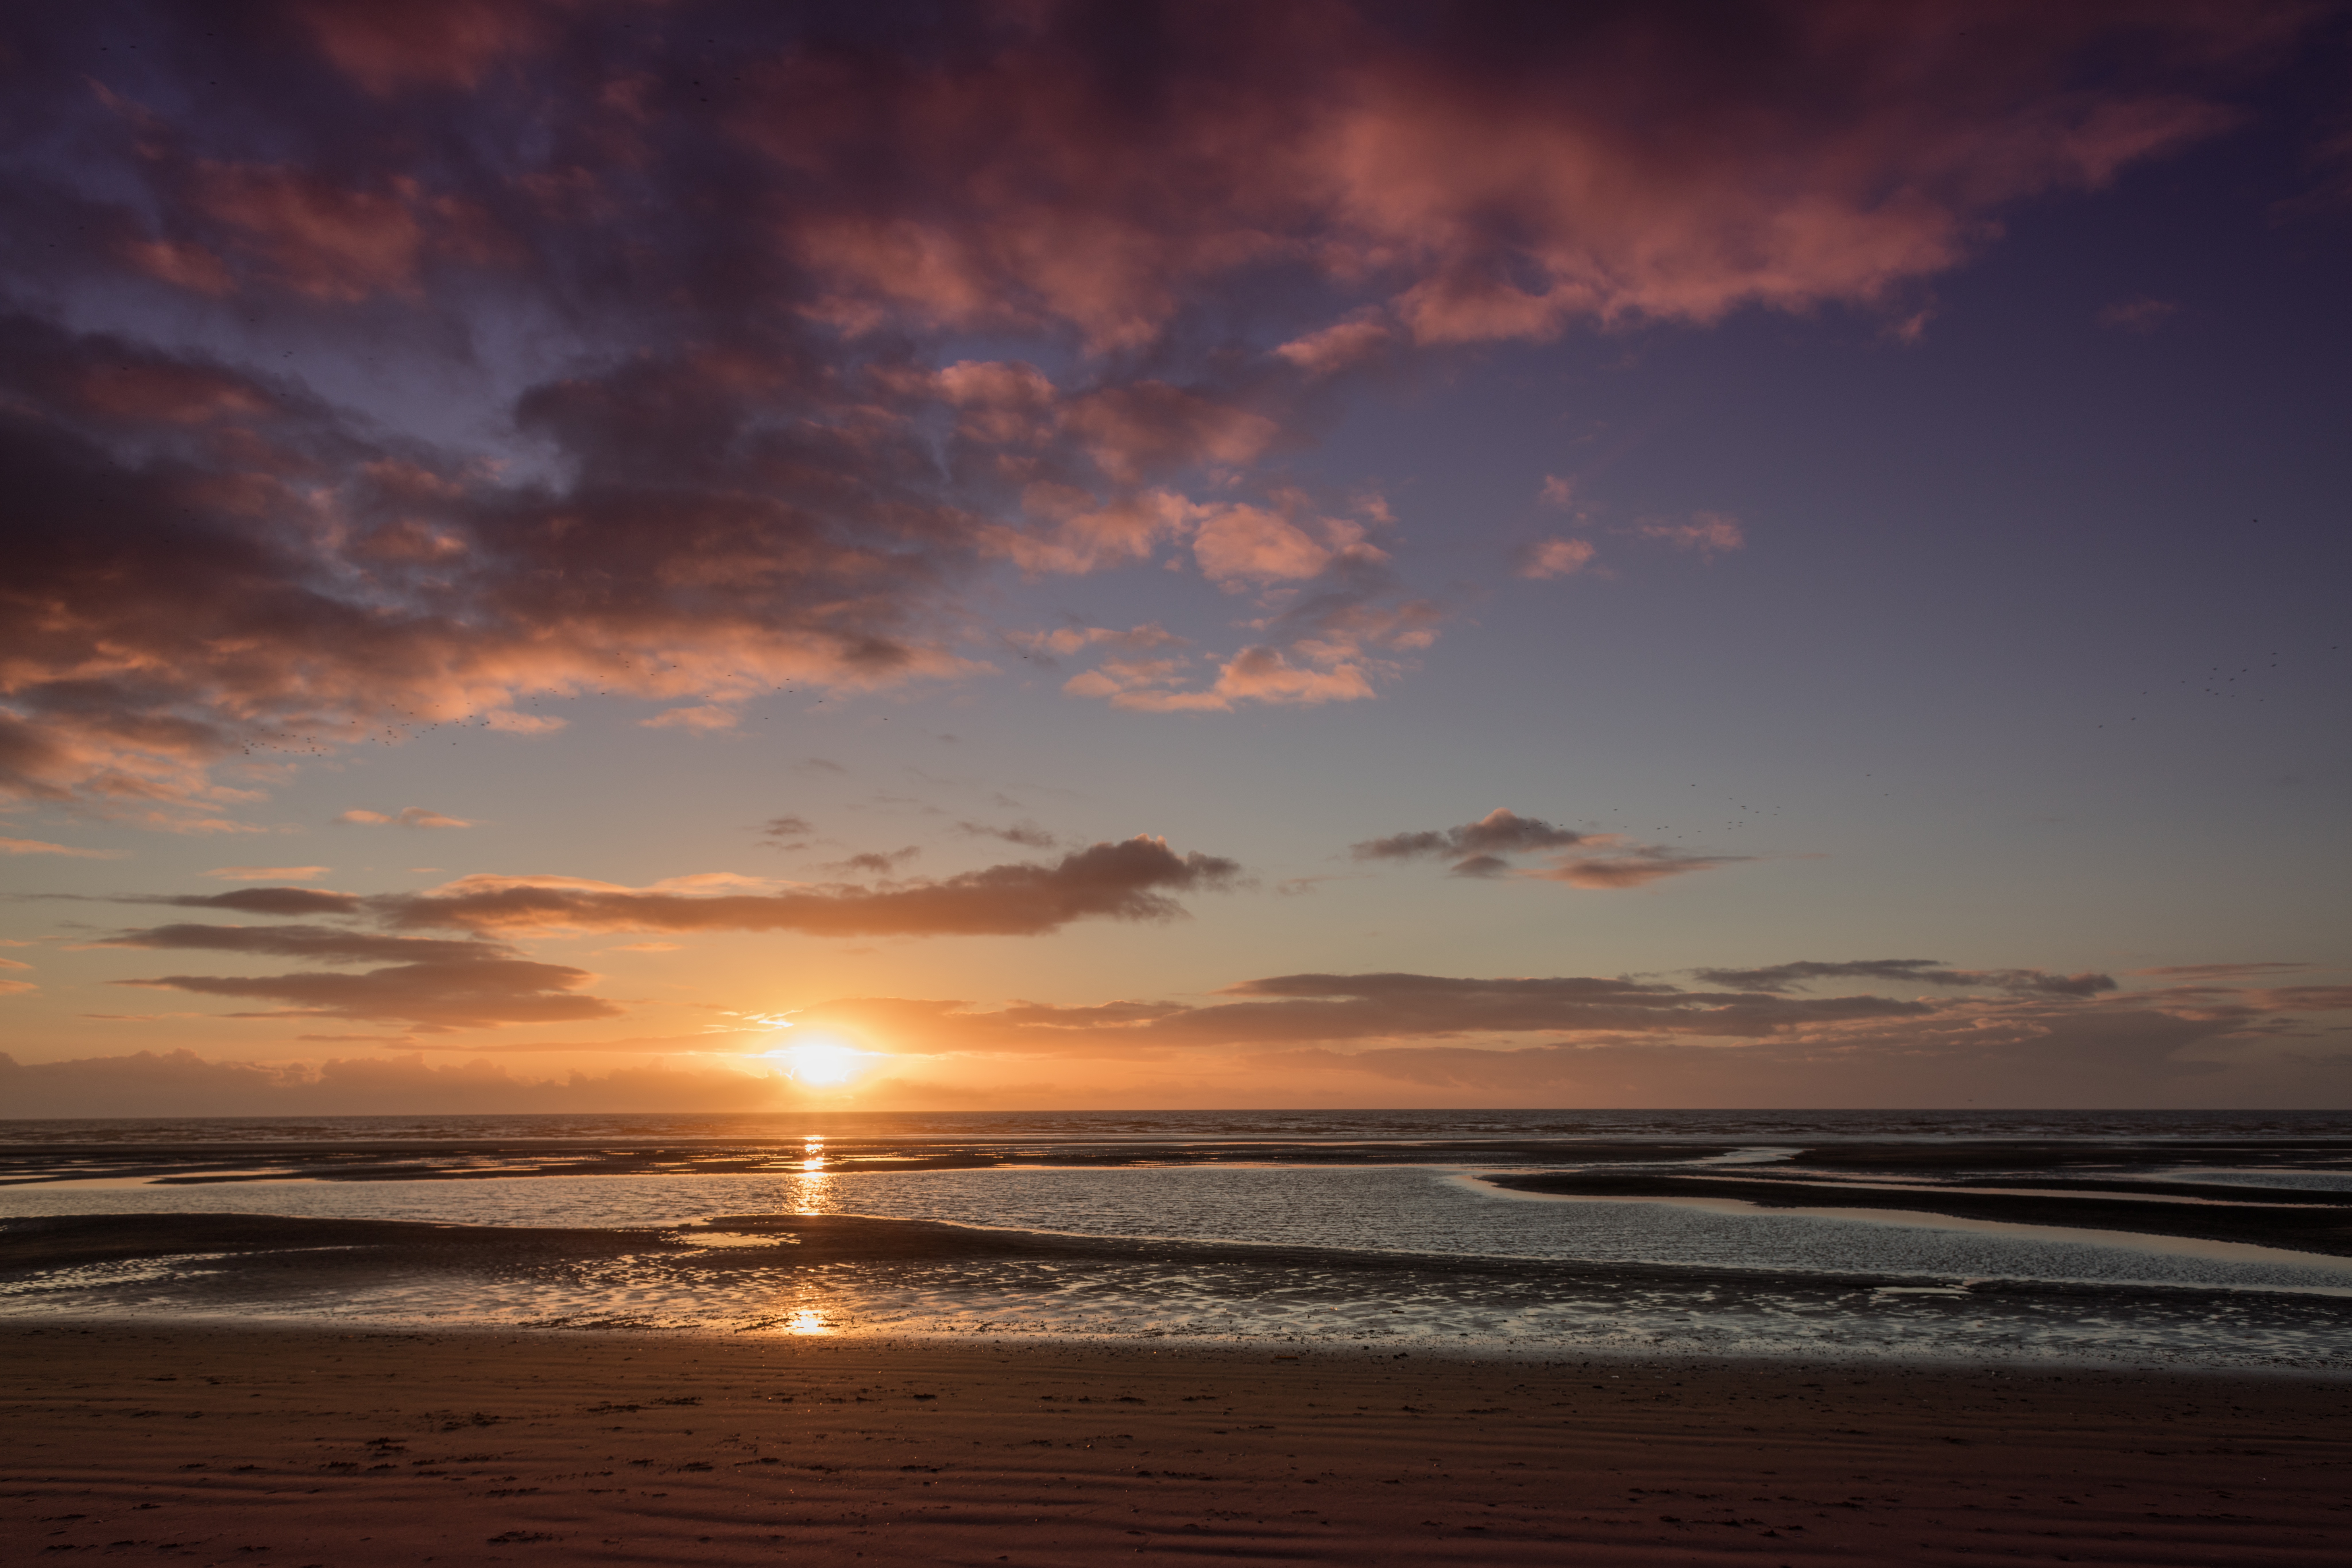
beach, sea, coast, sand, ocean, horizon, cloud, sky, sun, sunrise, sunset, sunlight, morning, shore, wave, dawn, dusk, evening, body of water, afterglow, wind wave